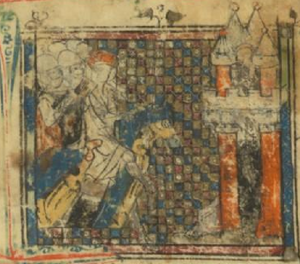
Enluminure décorant le premier feuillet du manuscrit médiéval n°24369 de la chanson de geste Aymeri de Narbonne, représentant Charlemagne devant la ville de Narbonne
Aymeri de Narbonne ou Aimeri de Narbonne est un personnage de la littérature médiévale, qui apparaît dans plusieurs chansons de geste rattachées à la Matière de France. Ce personnage aurait été inspiré par le vicomte Aymeri Iᵉʳ de Narbonne et son fils Aimery II.